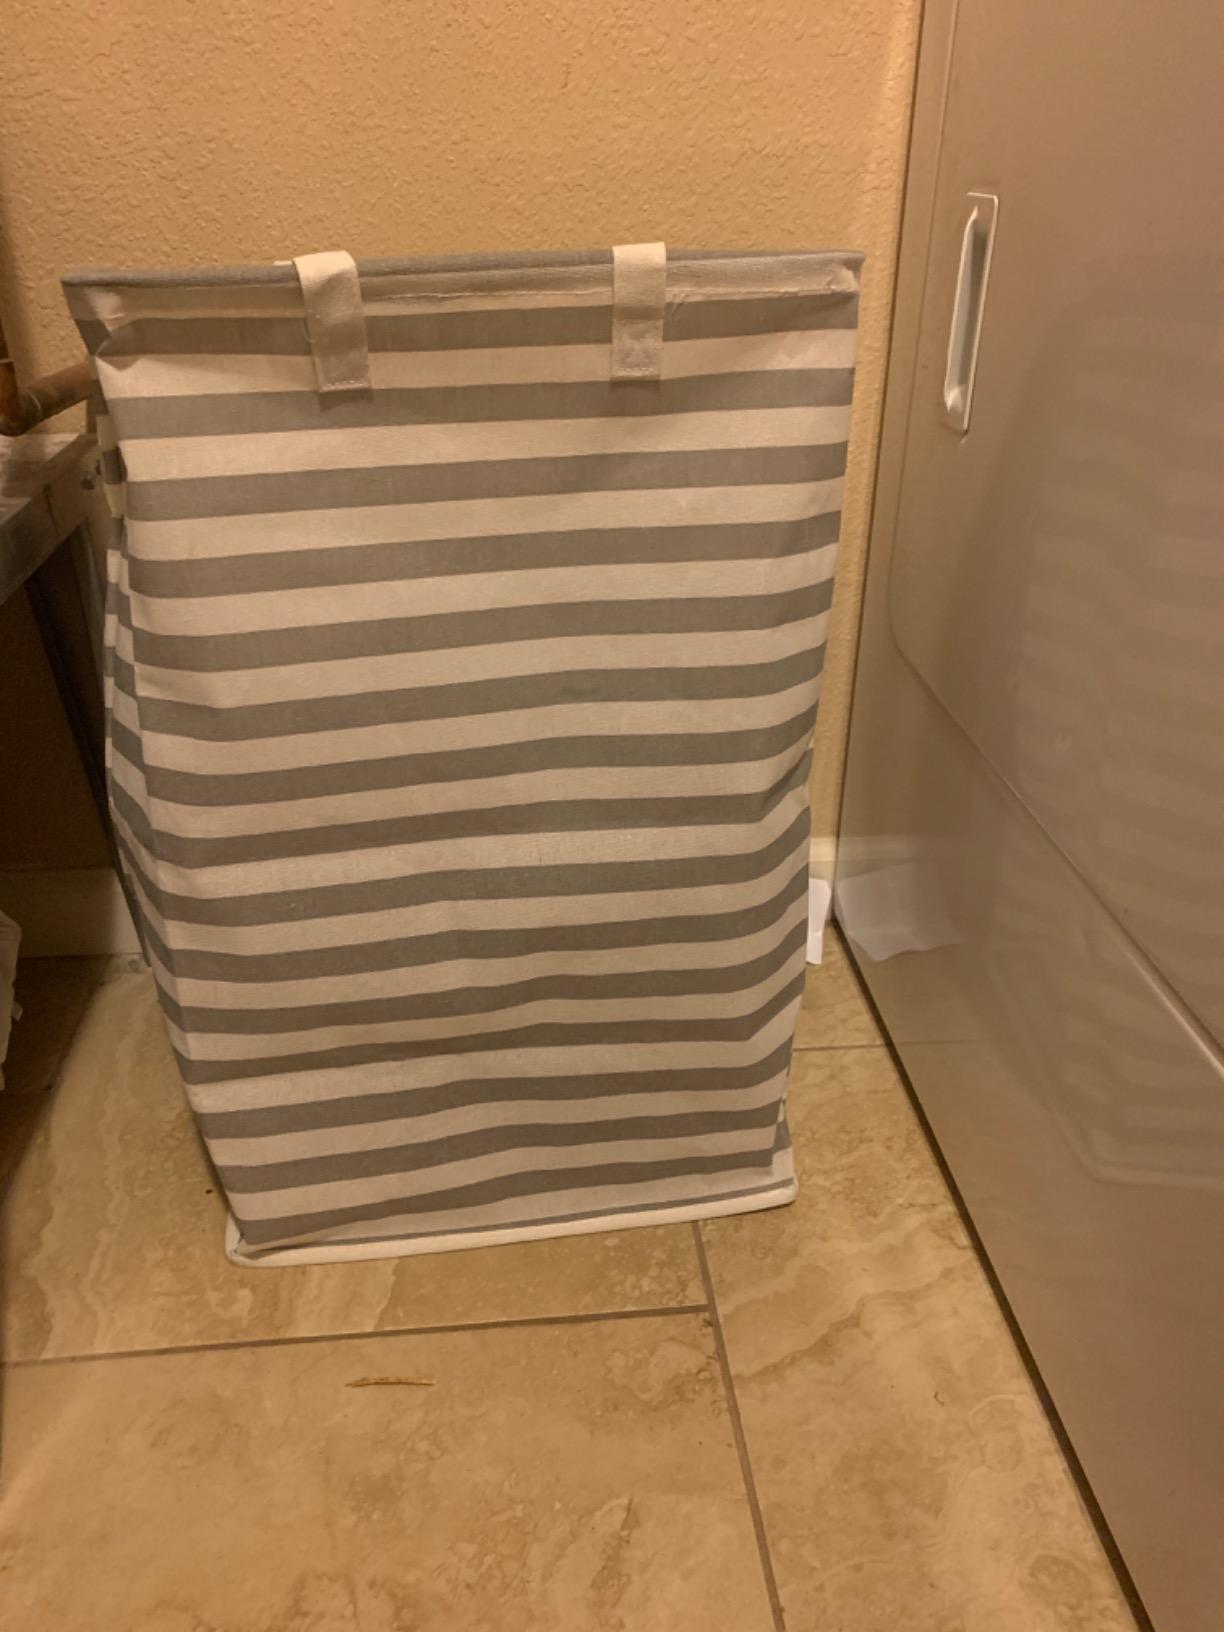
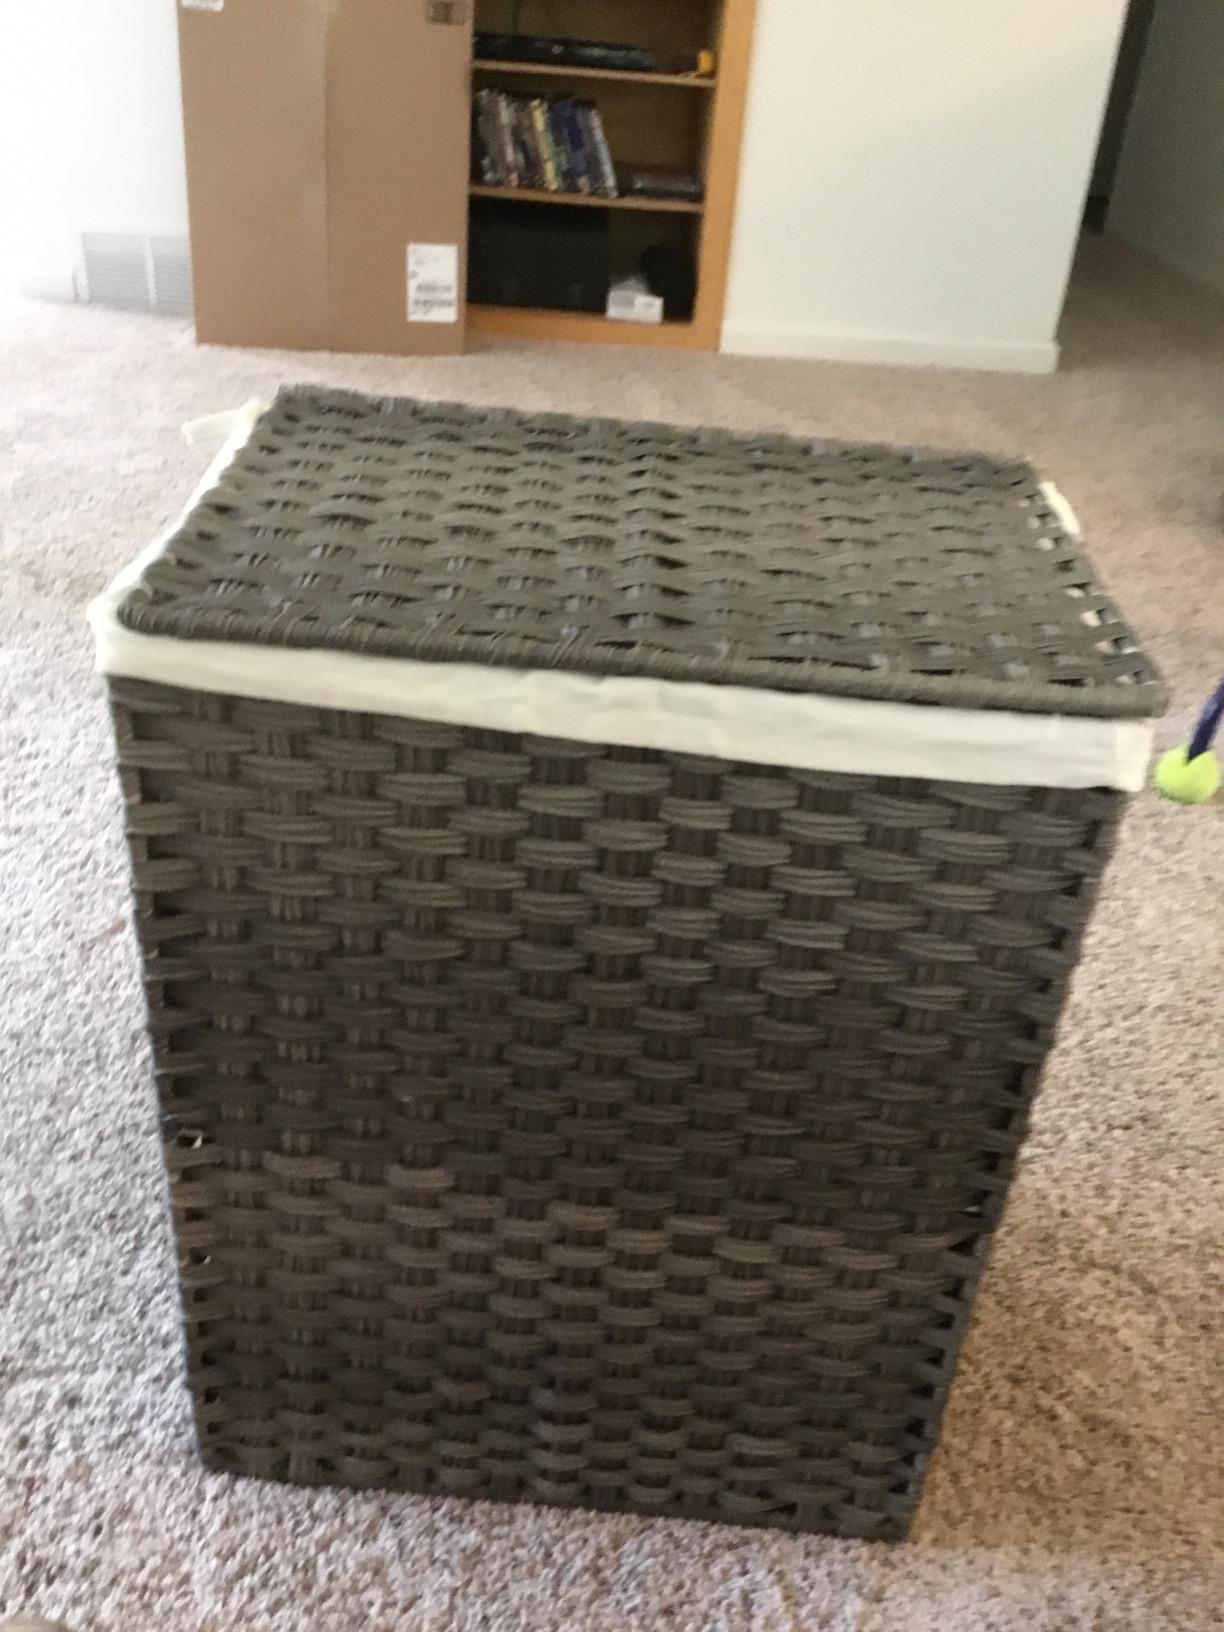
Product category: items_hamper
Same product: no